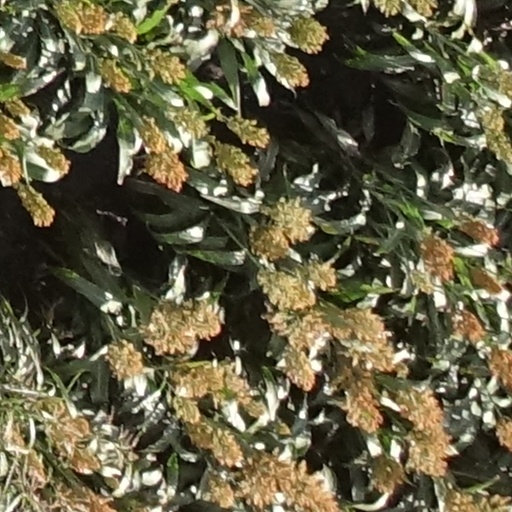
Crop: sorghum